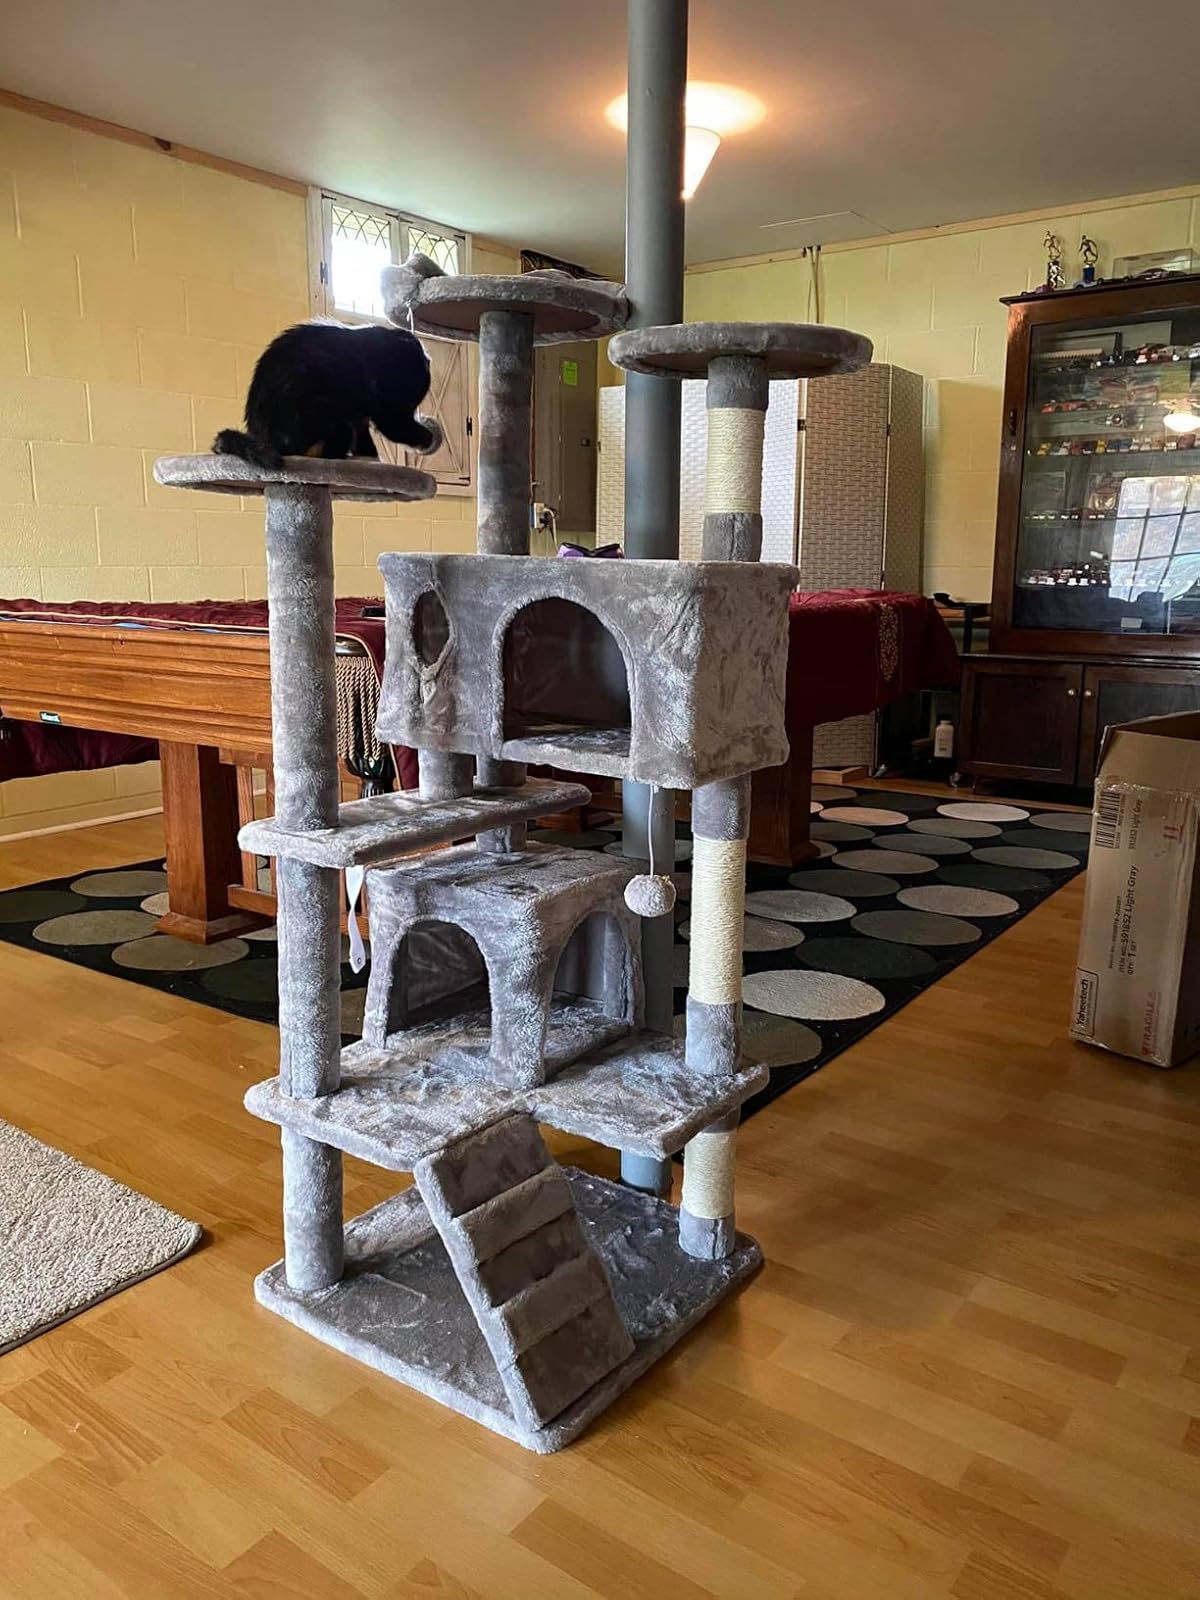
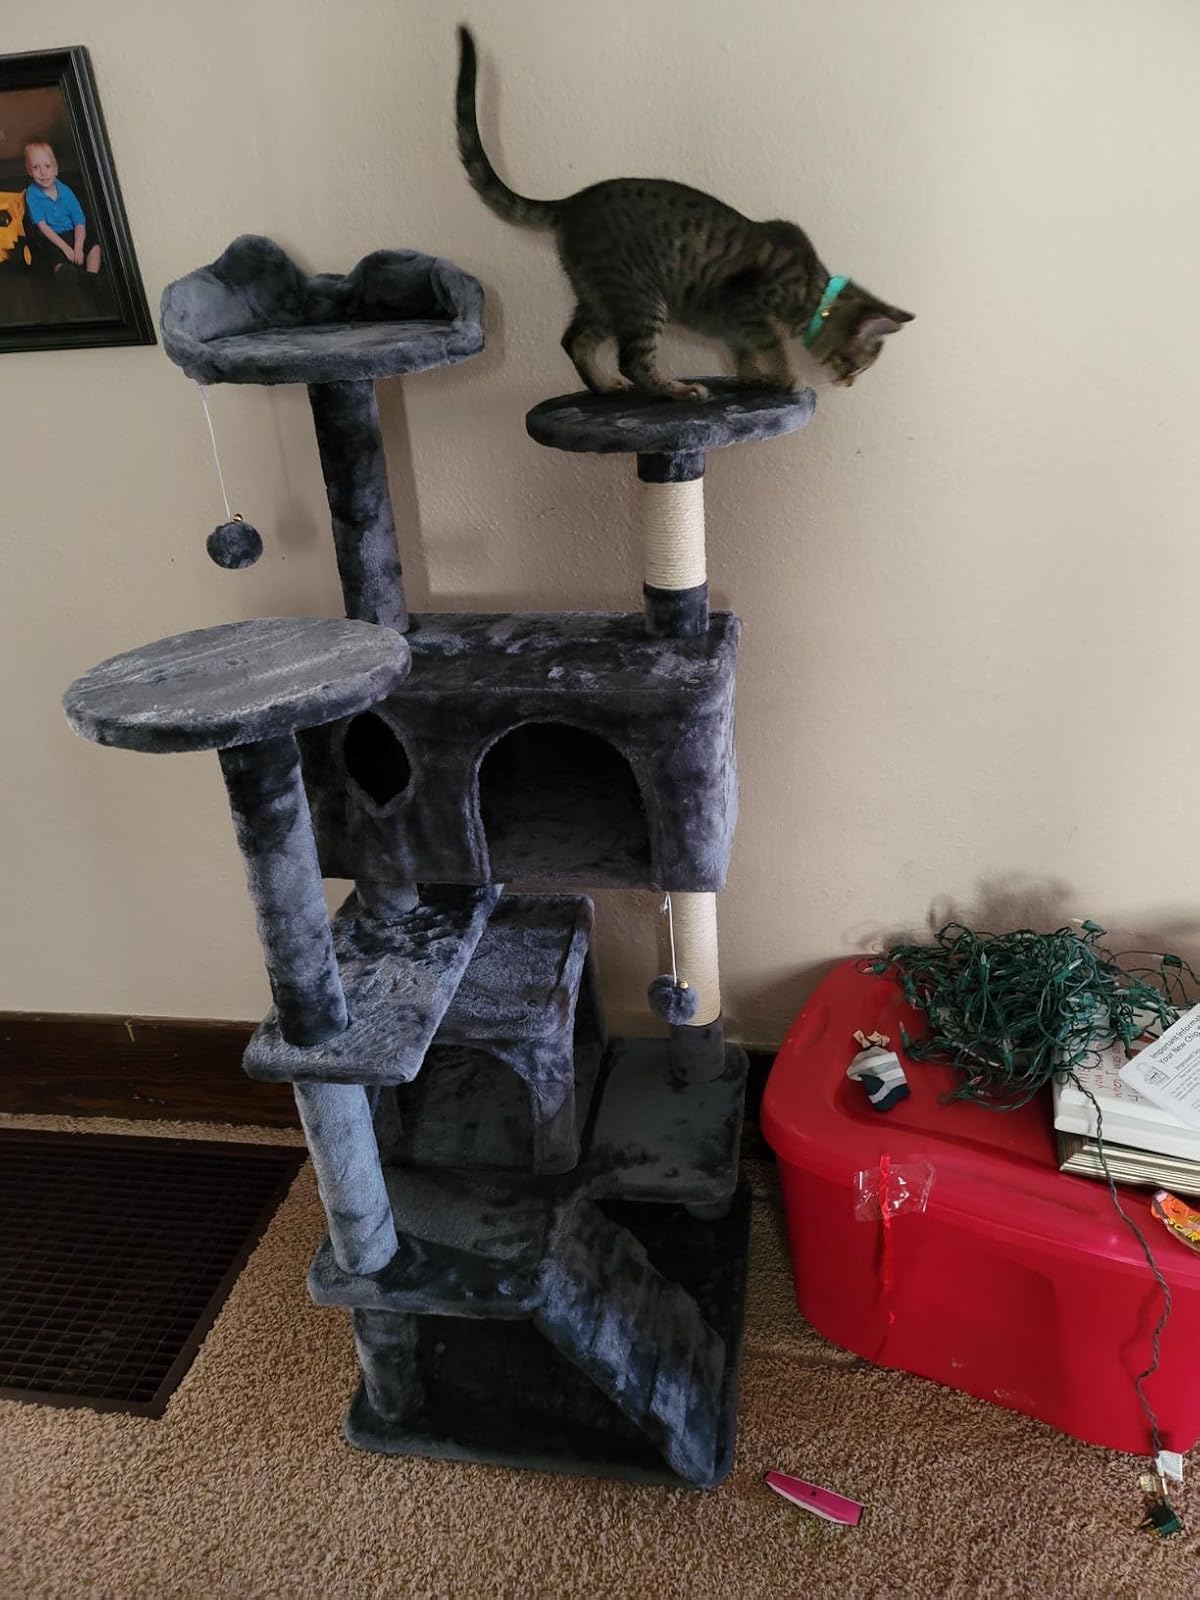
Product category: items_cat tree
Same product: yes